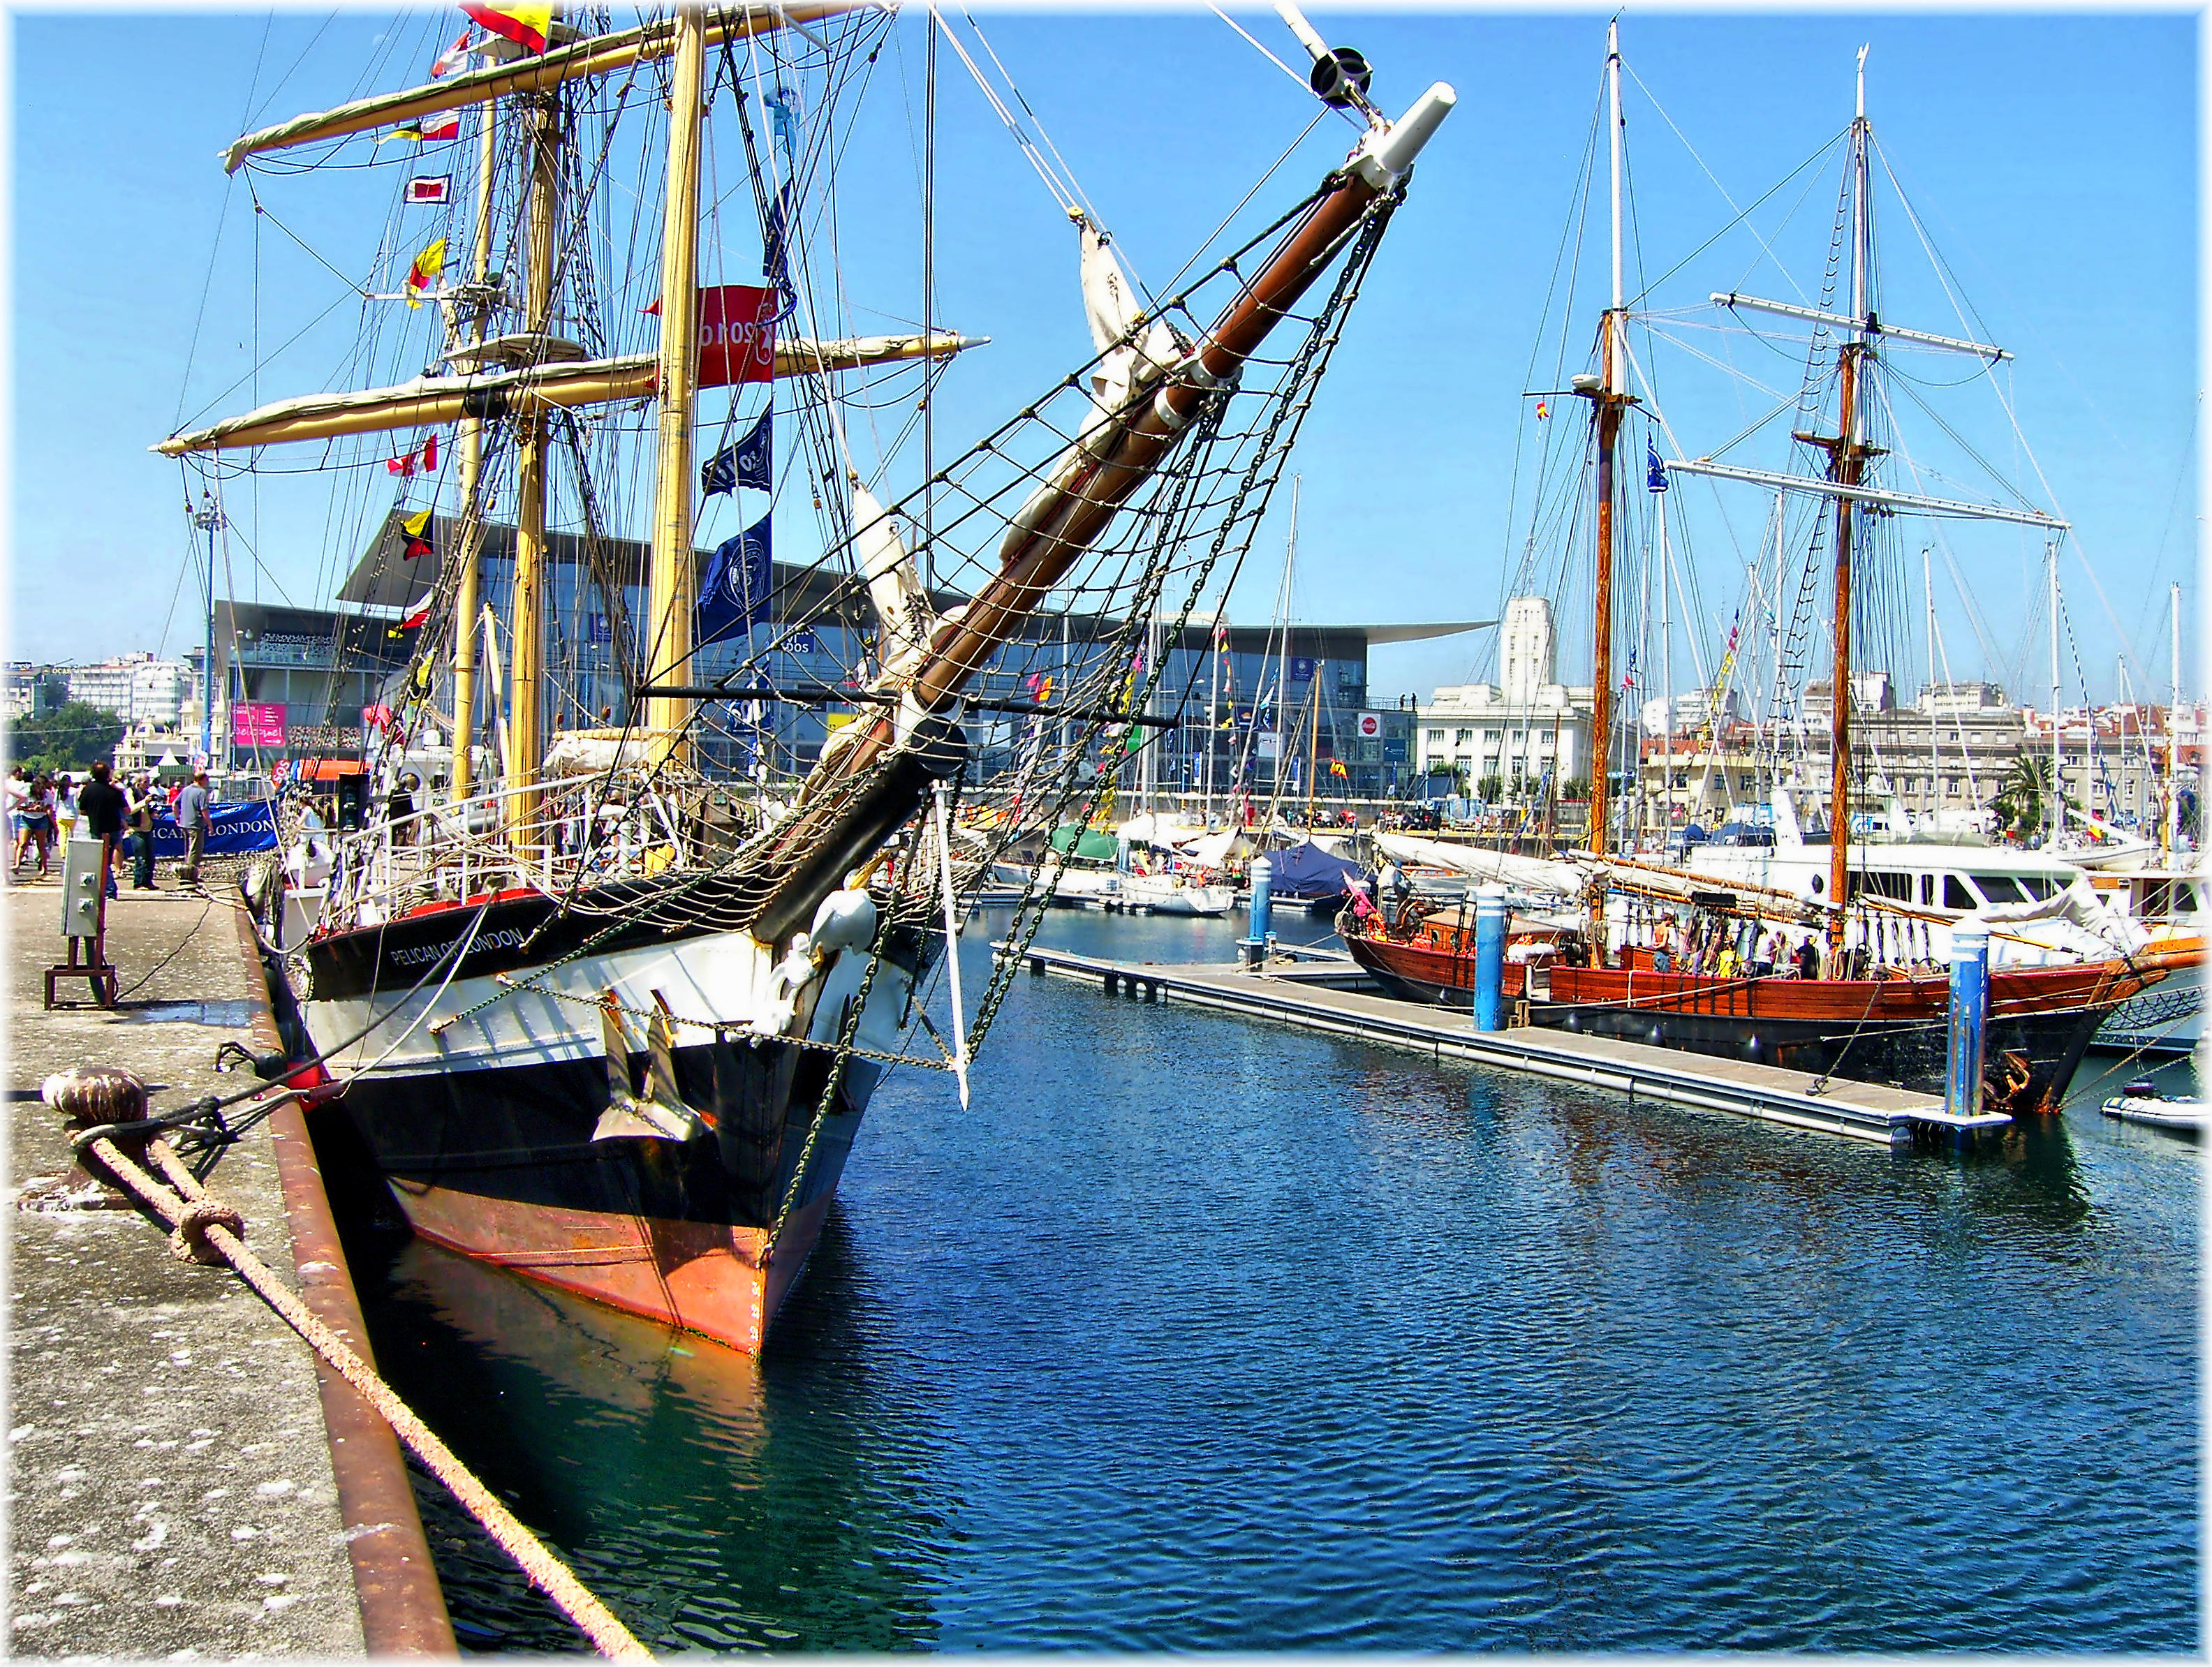
sea, dock, boat, ship, vehicle, mast, harbor, port, sail, watercraft, schooner, windjammer, barque, brig, sailing ship, fishing vessel, tall ship, freight transport, galleon, caravel, brigantine, fishing trawler